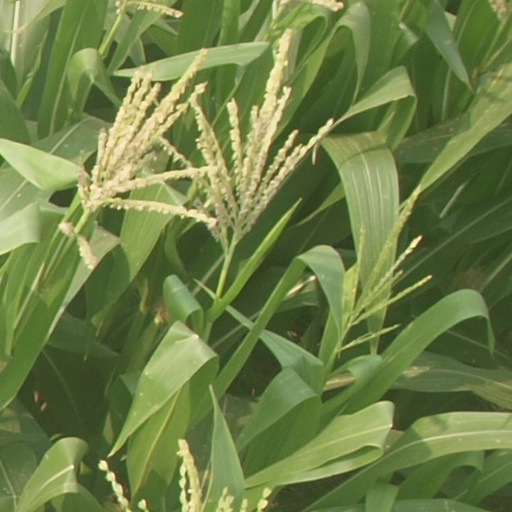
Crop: maize; corn